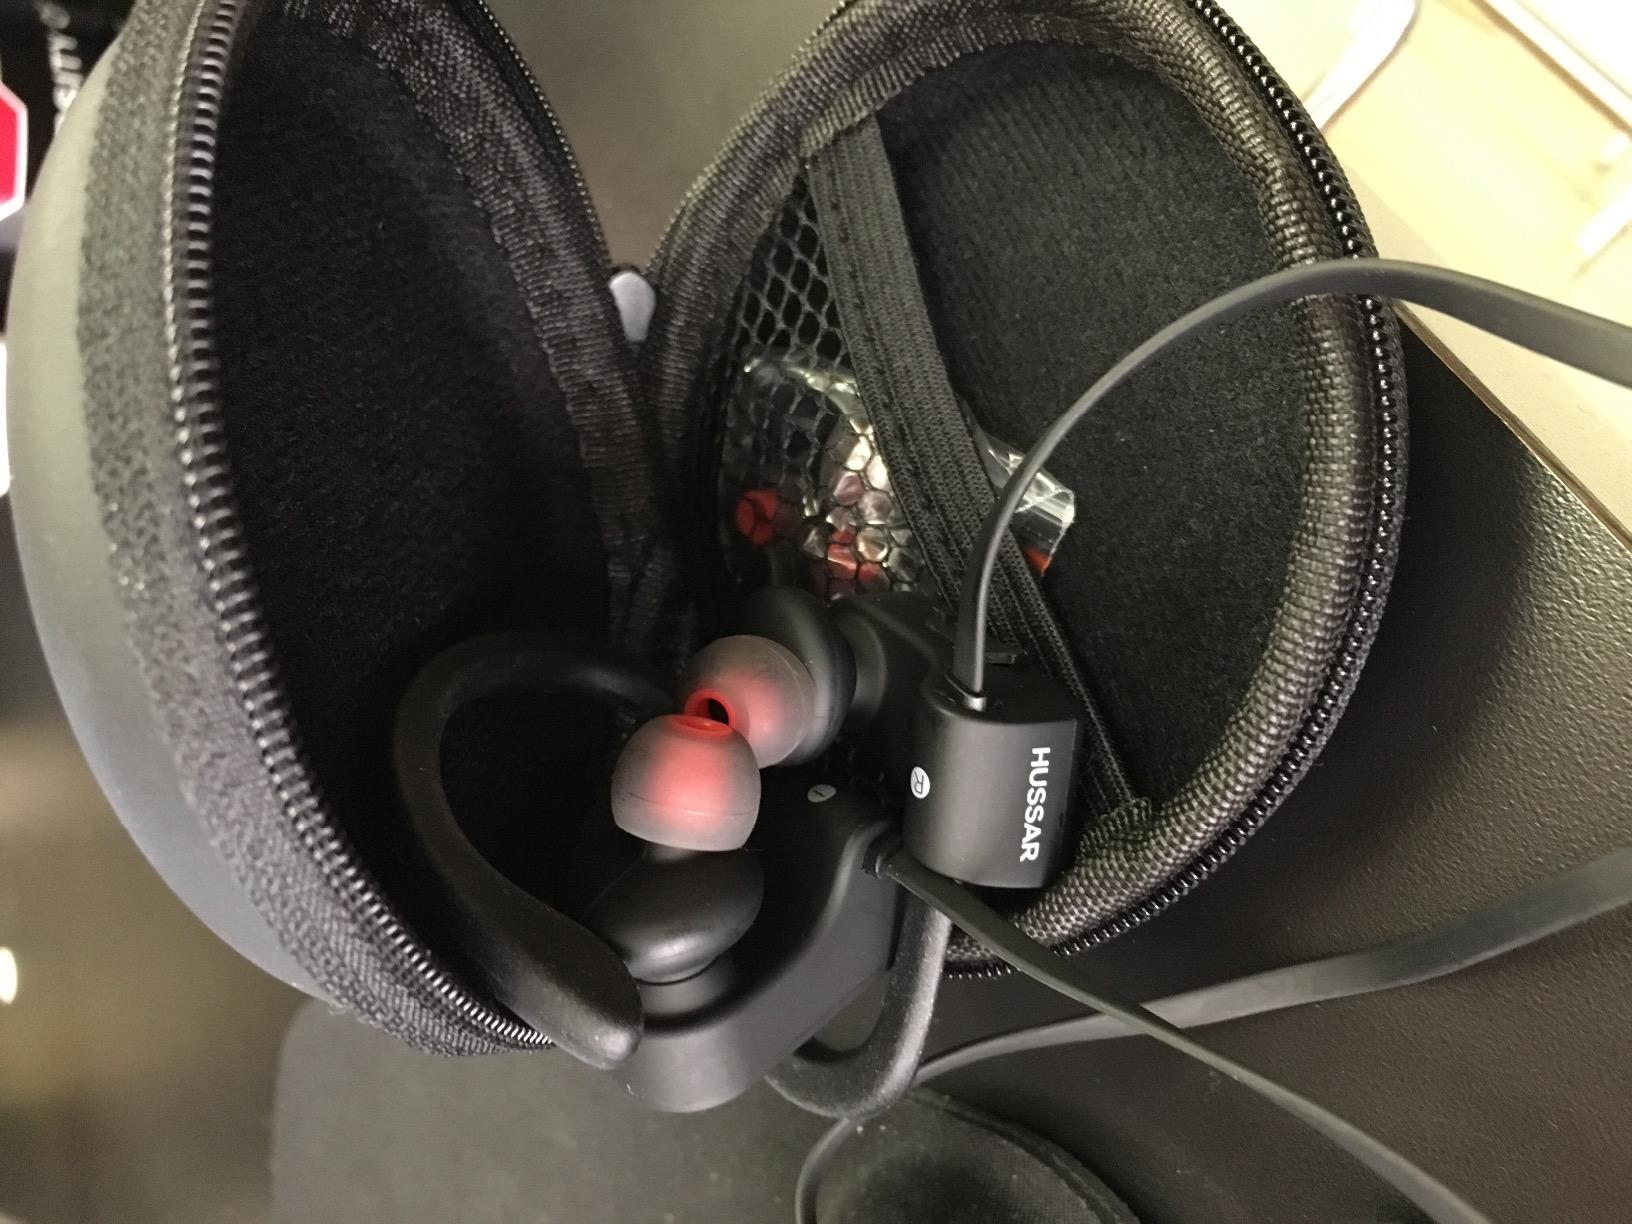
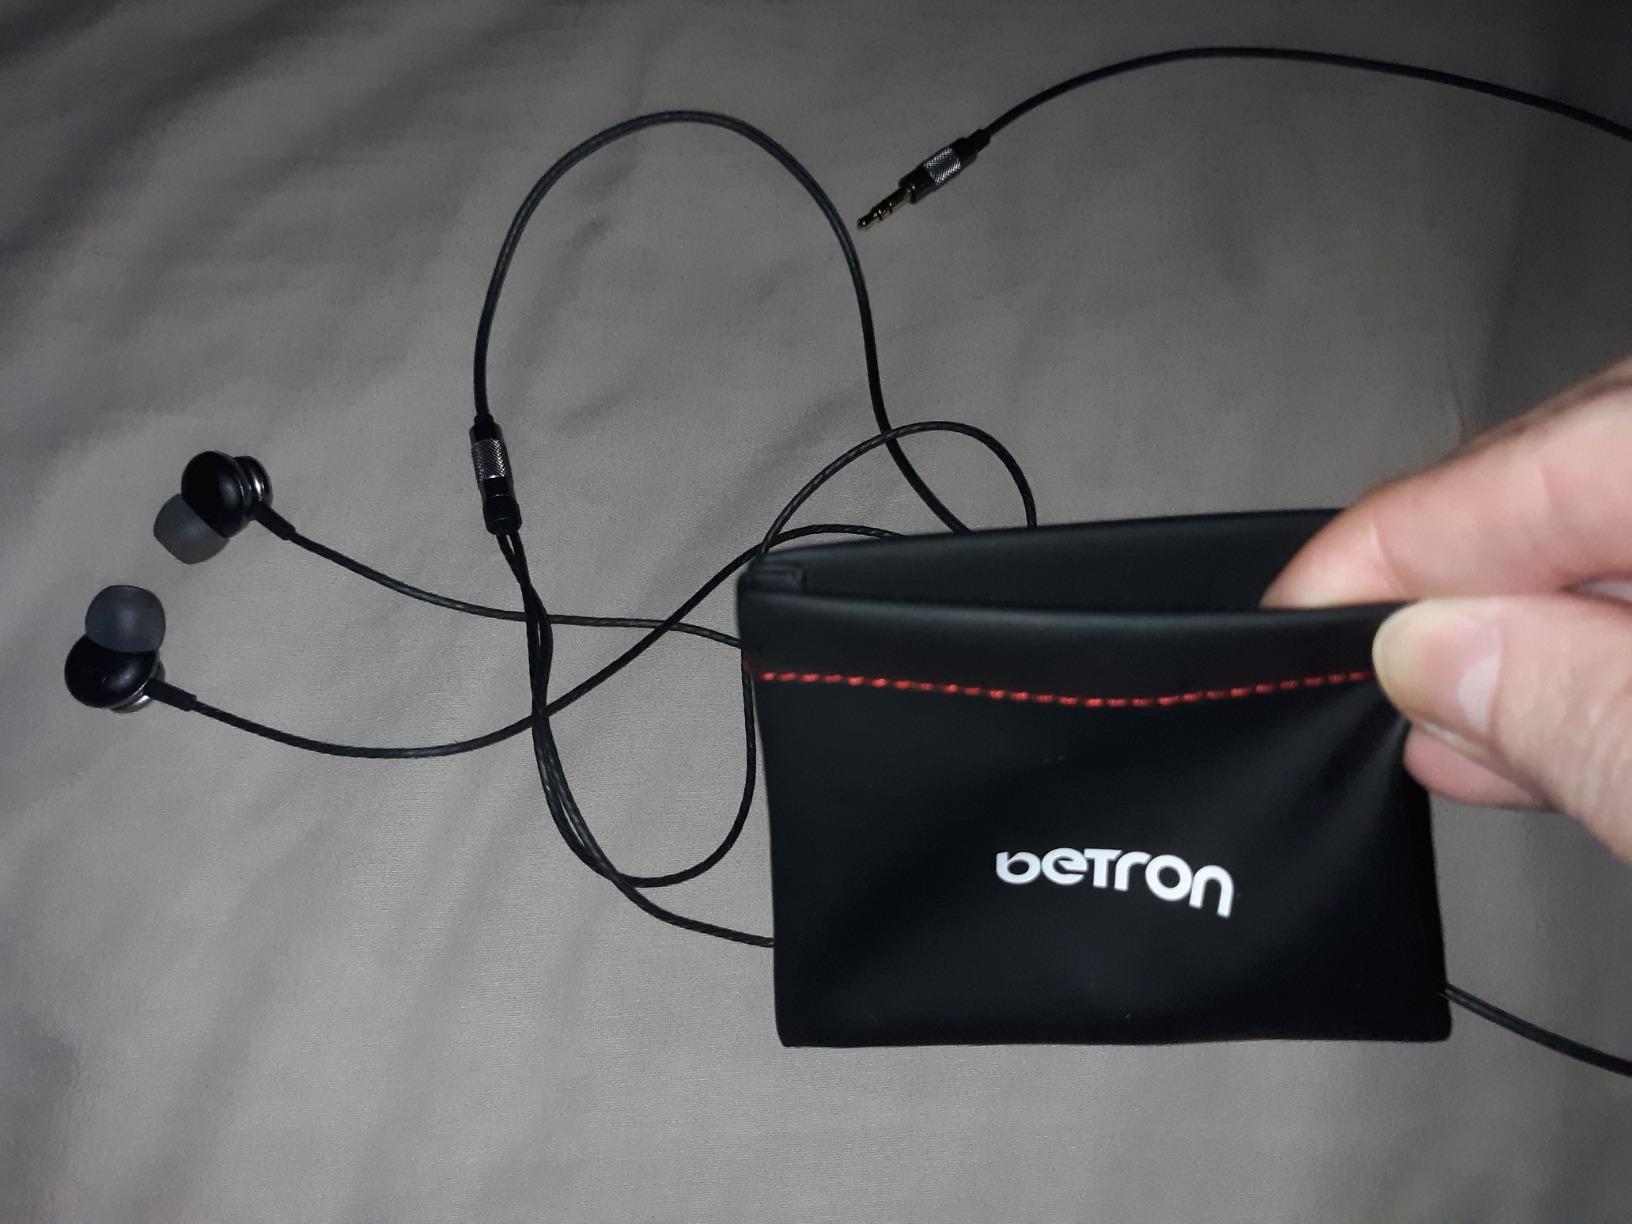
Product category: headphones
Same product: no